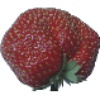
Label: strawberry_wedge